Sereno E. Brett

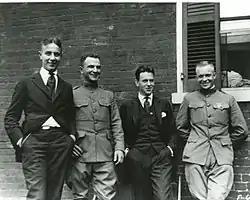
Eisenhower (far right) with three friends (William Stuhler, Major Brett, and Paul V. Robinson) in 1919, four years after graduating from West Point

Following the war, he played a role alongside Patton and Dwight D. Eisenhower in evaluating the lessons learned from the war in the use of tanks in modern warfare. In 1919, Brett and future U.S. President Dwight D. Eisenhower toured the country's emerging paved highways with an Army caravan of 80-or-so military vehicles, Army's 1919 transcontinental motor convoy, to determine if the country could manage to move large amounts of troops and equipment quickly over long distances. Brett's work with Eisenhower on this mission laid the framework for the Interstate Highway Act of 1956.